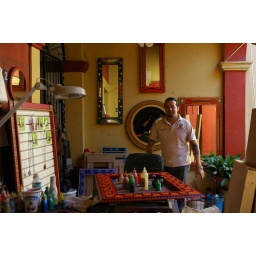
Ariel in Arcelia Barbero Gomez's painting and design studio, handpainted wall mirror frames, Zona Centro, Guadalajara, Jalisco, Mexico